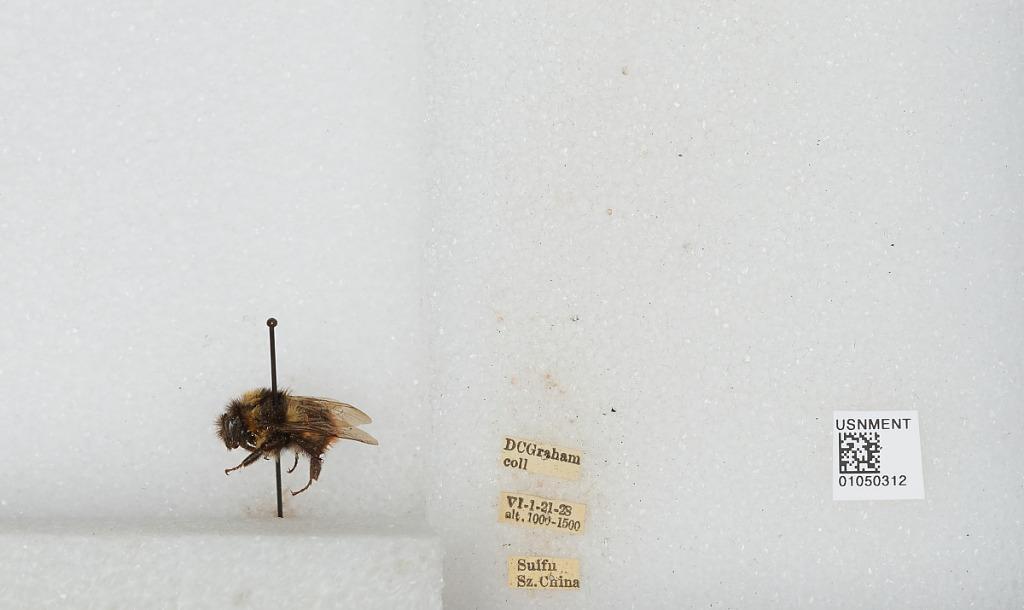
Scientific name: Bombus sp.
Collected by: D. Graham
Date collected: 1928-6-1
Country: China
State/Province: Sichuan
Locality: Yibin